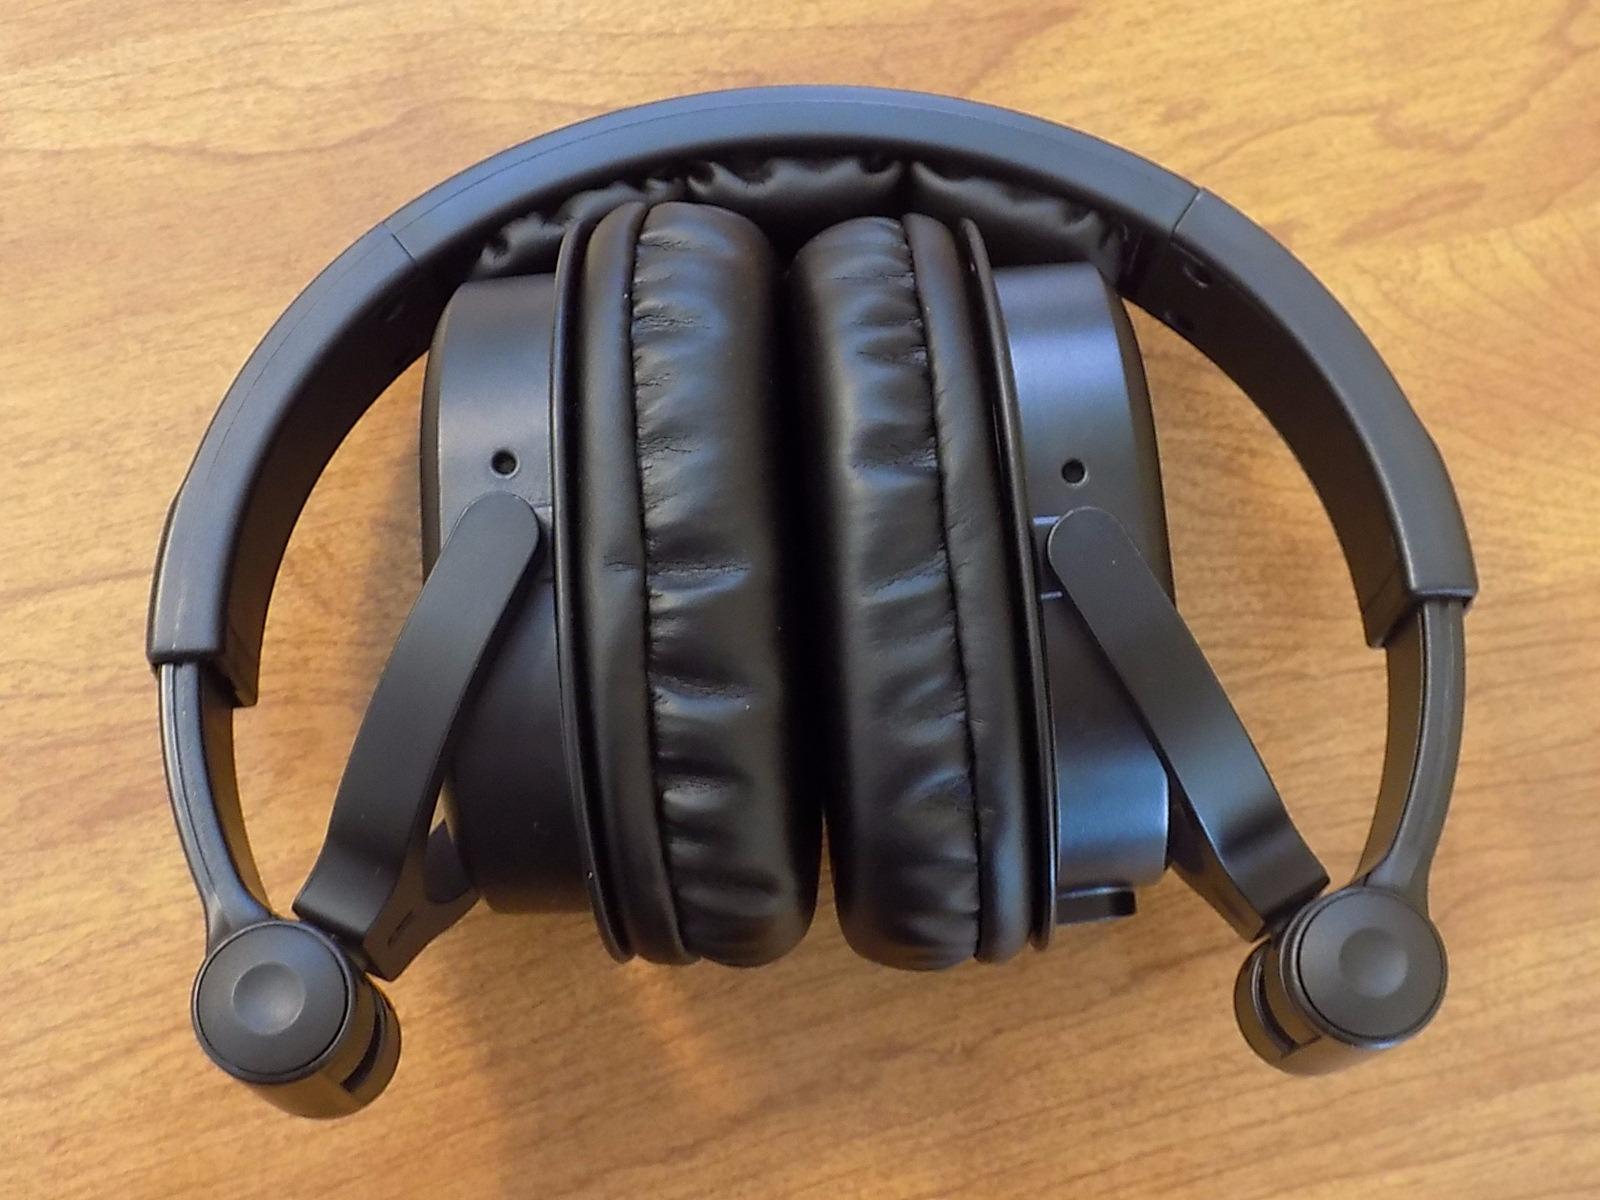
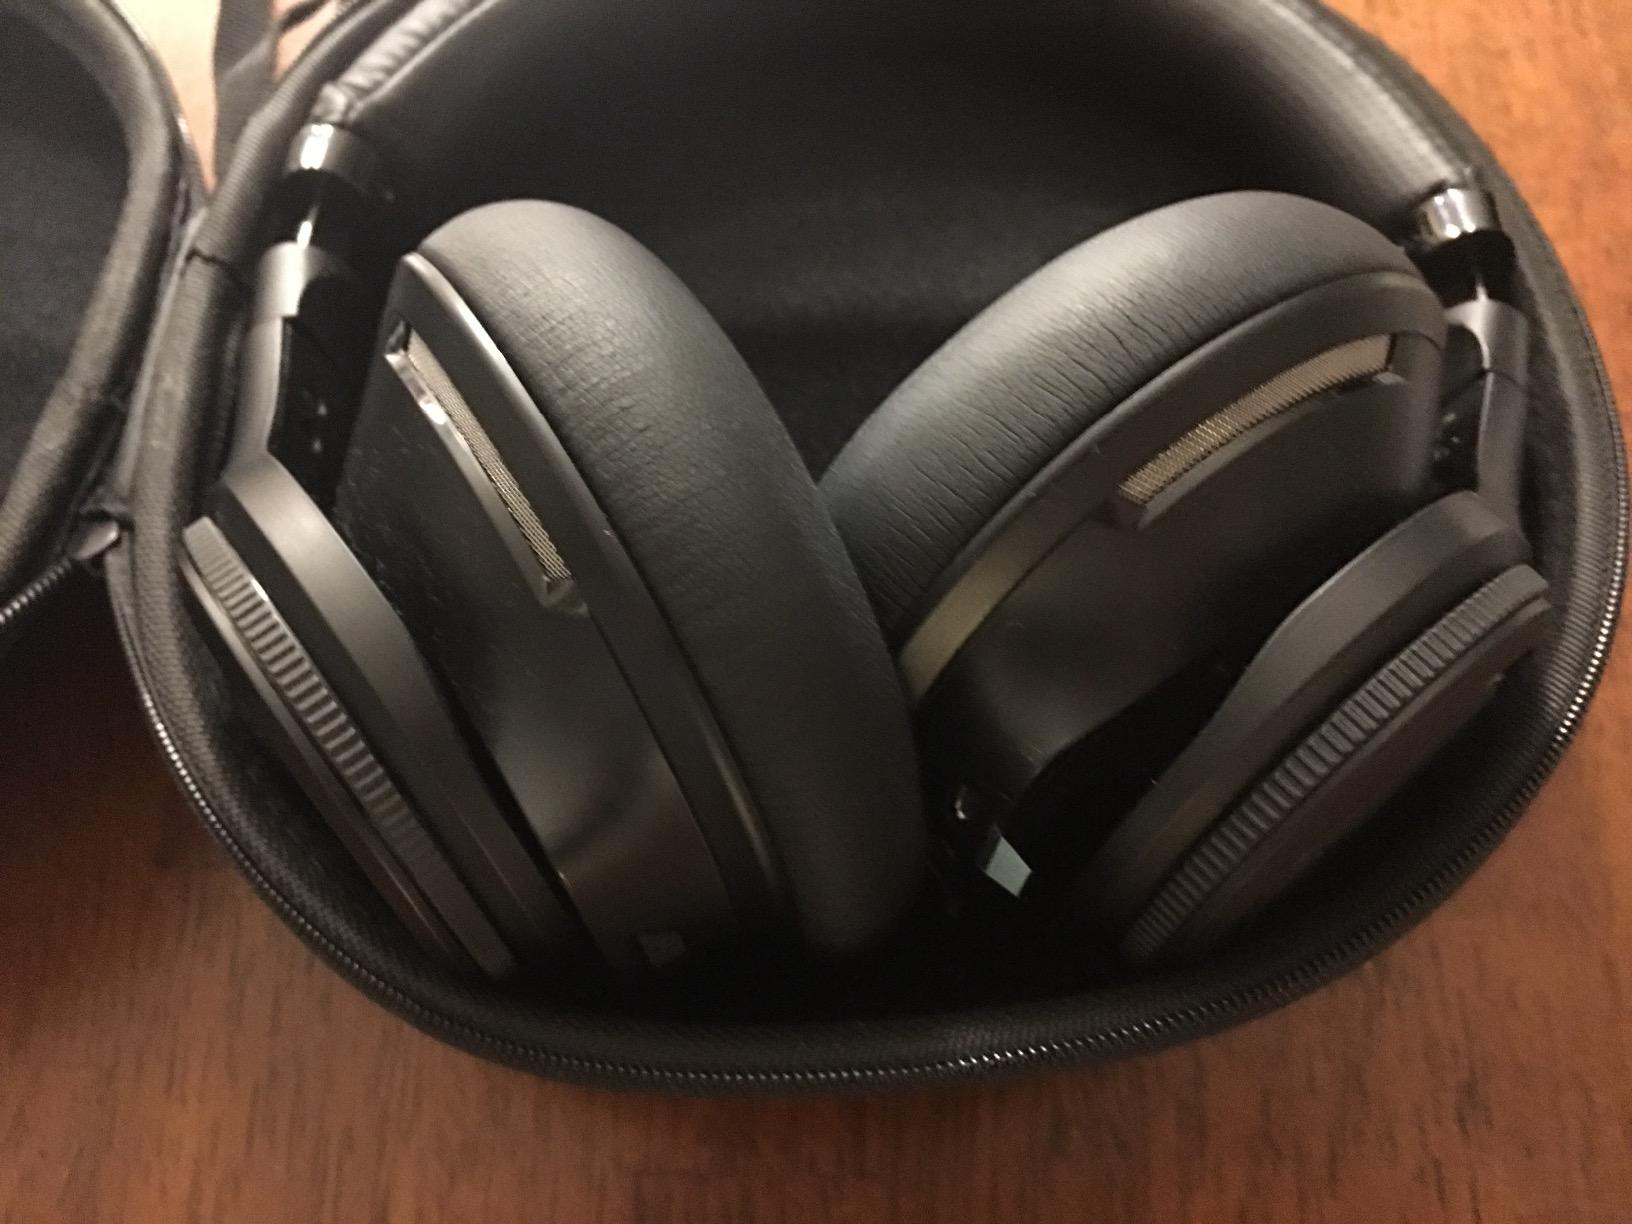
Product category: headphones
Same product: no